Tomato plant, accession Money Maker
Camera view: tilt-top (135 deg); turntable rotation: 30 degrees
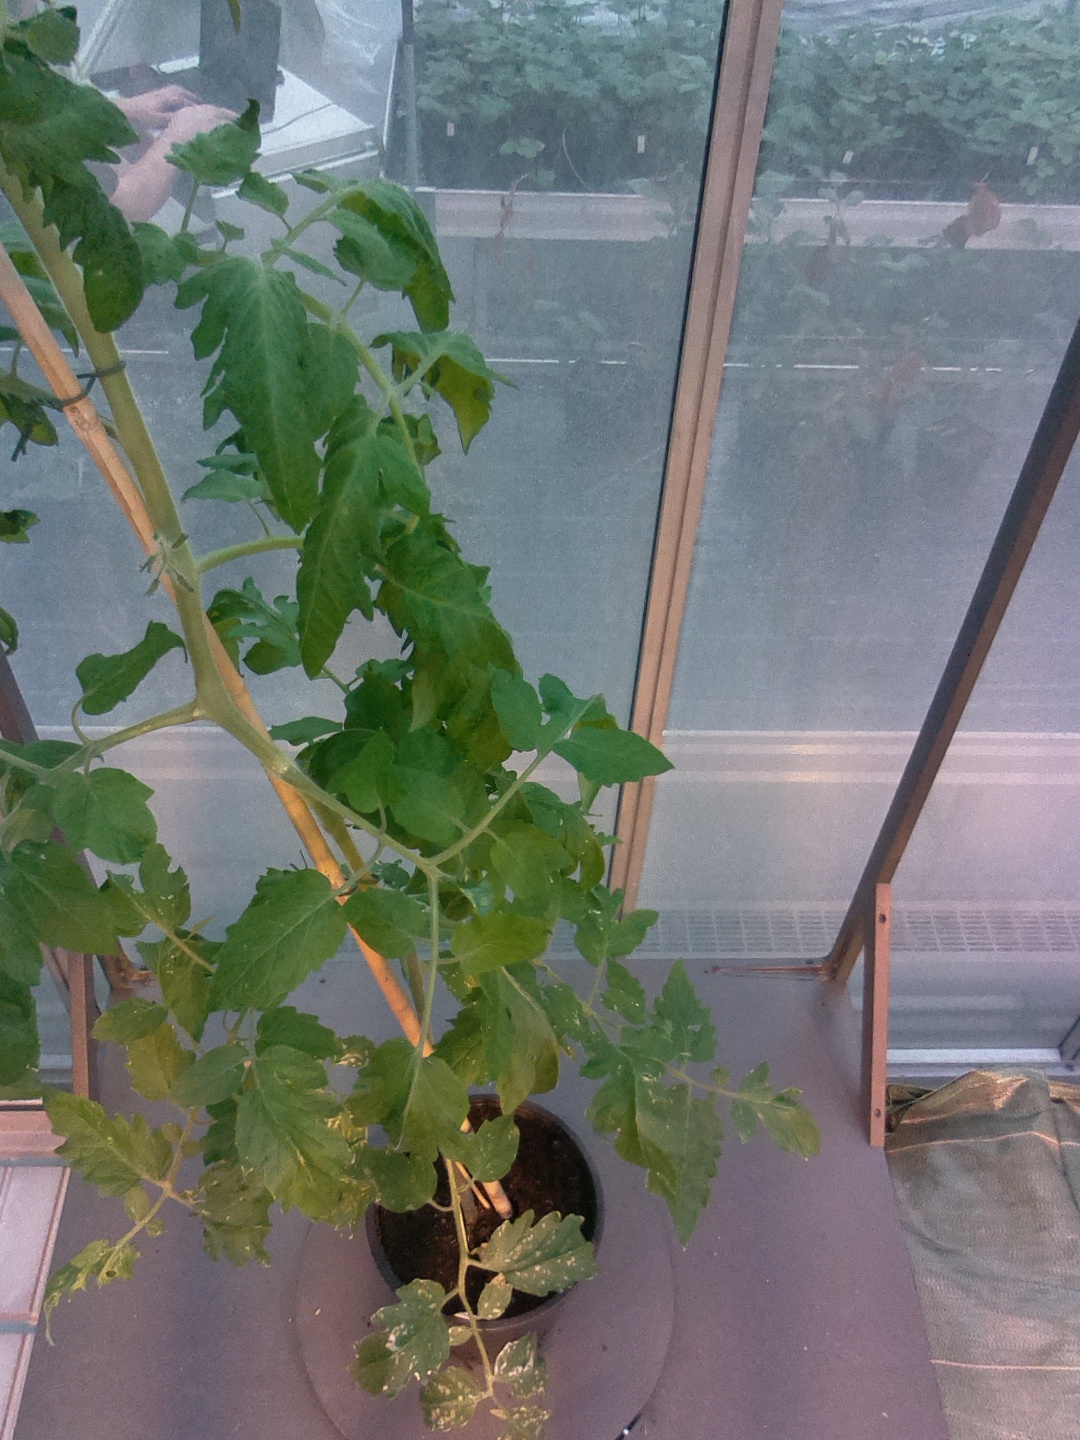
BBCH growth stage 54: 4 inflorescences visible